Casual Day

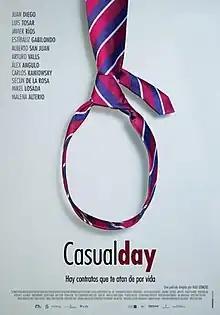
Theatrical release poster

Casual Day is a 2007 Spanish dark workplace comedy film directed by Max Lemcke. The ensemble cast features Juan Diego, Luis Tosar, Estíbaliz Gabilondo, Arturo Valls, Alberto San Juan, Malena Alterio, Álex Angulo, Carlos Kaniowsky, Secun de la Rosa, Marta Etura and Mikel Losada.